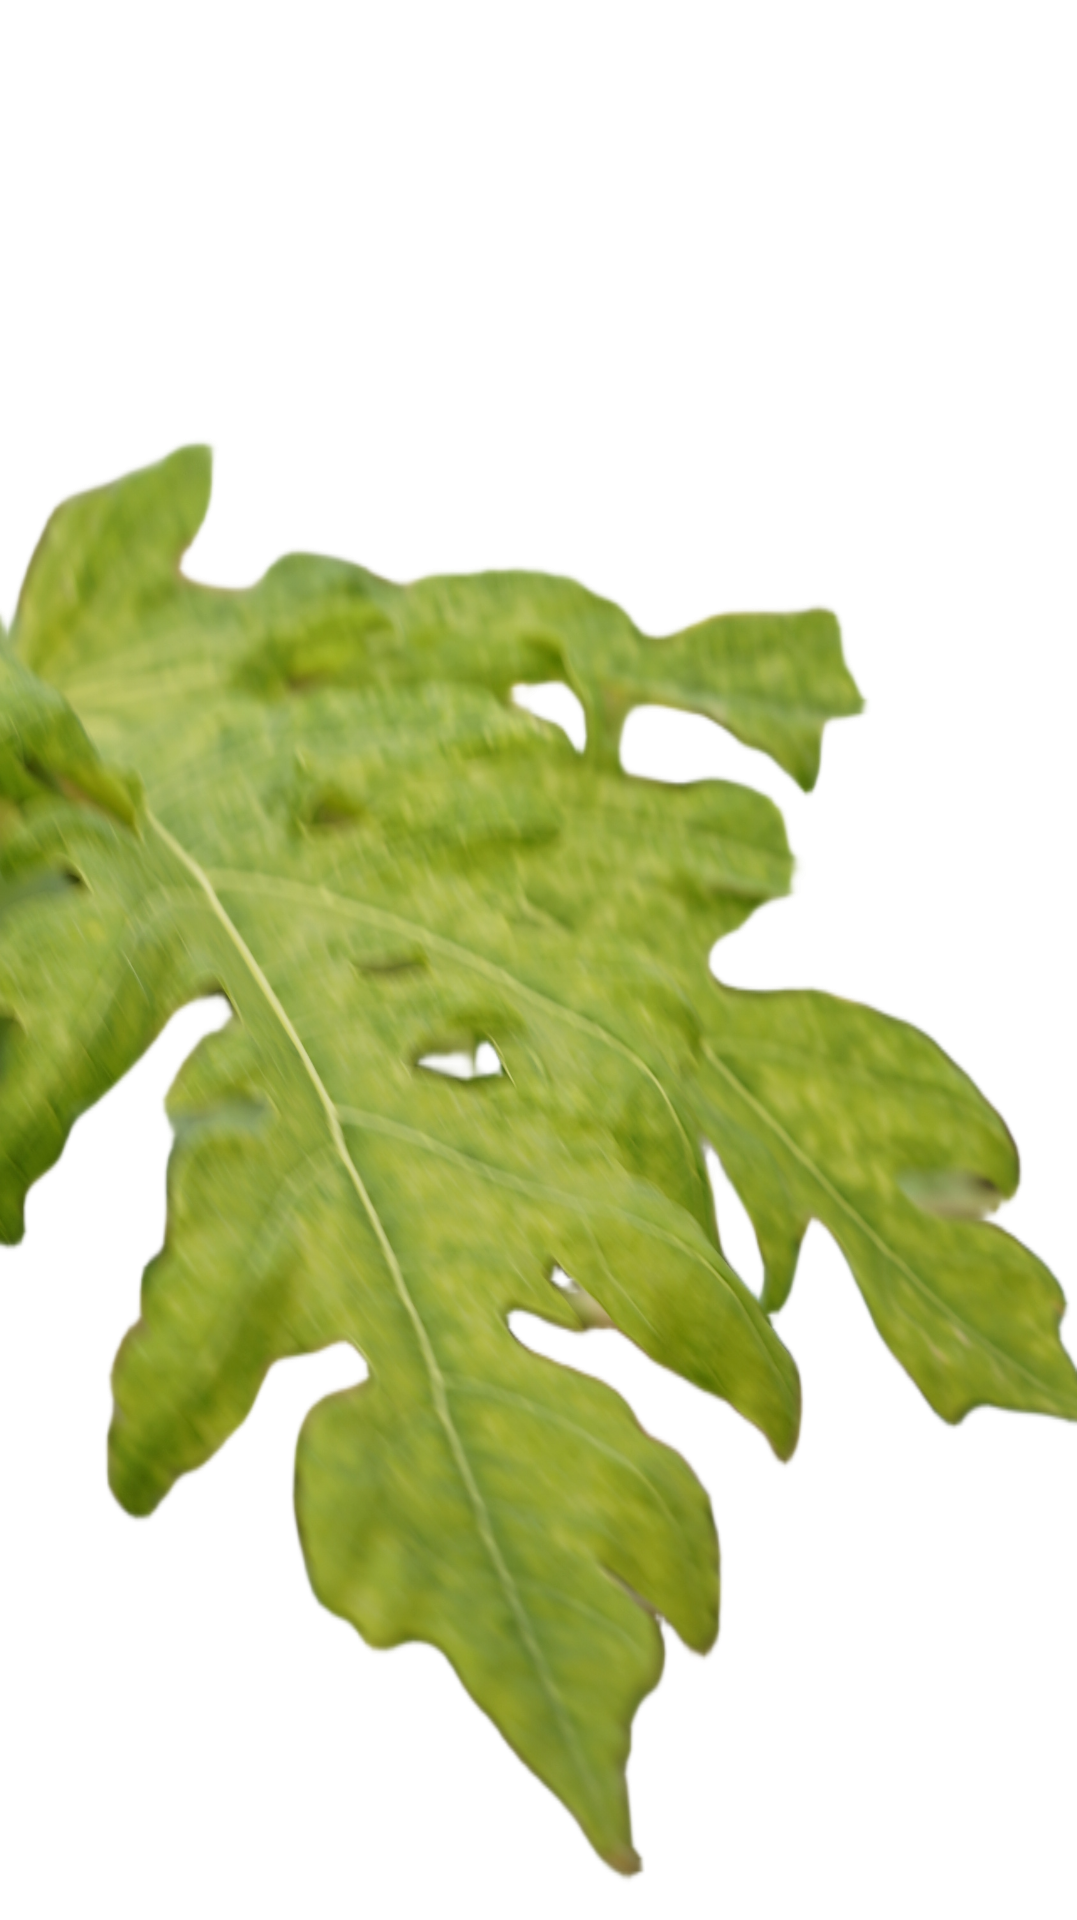
Crop: Papaya
Label: Carica_Insect_Hole